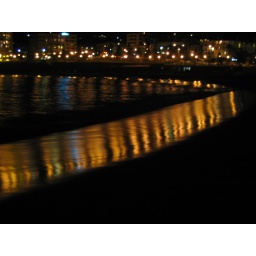
I've taken to running at night along the beach. This is the view. Sand glowing in the street lights.